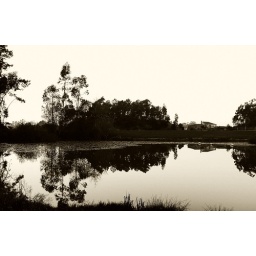
house by the lake